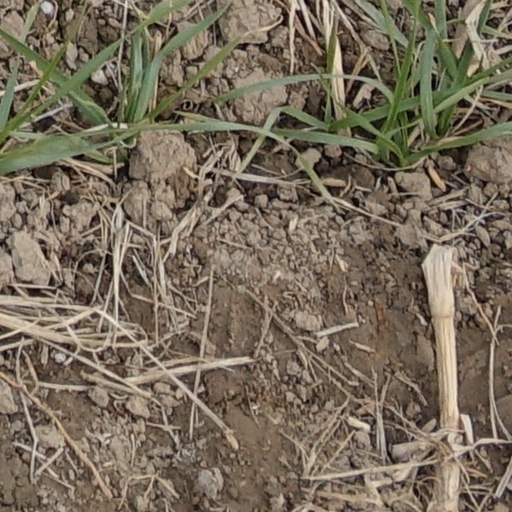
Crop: wheat